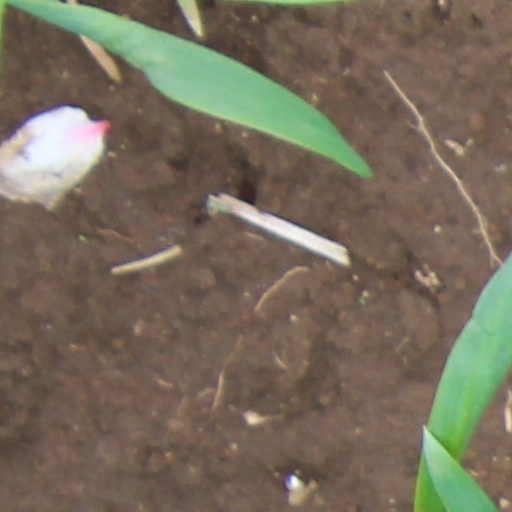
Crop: wheat